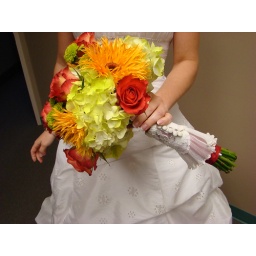
wrap is the cuff is from my wedding dress. both girls have one in their keepsake box now.